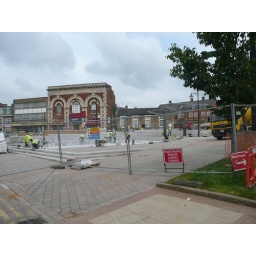
July 2009 - the stone legs and steel frame for the glass canopy is put in place